Rocio Restrepo

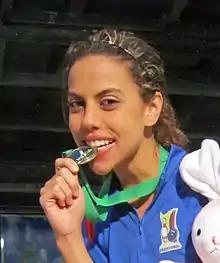
Restrepo in 2011

Rocío del Pilar Restrepo Lugo (born November 21, 1987) is a Colombian ten-pin bowler who now resides in the United States. She bowls professionally on the Professional Women's Bowling Association (PWBA) Tour, and also internationally as a member of Team Colombia.